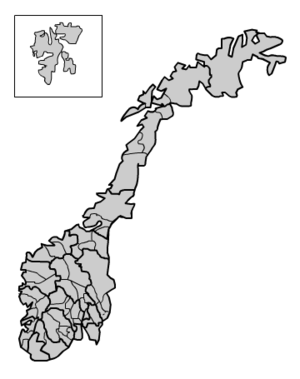
Carte des comtés et districts de Norvège. Les traits les plus gros délimitent les comtés, les plus fins délimitent les districts.
Le landskap est une subdivision de la Norvège, qui est traditionnellement divisée en districts généralement délimités par des critères géographiques : vallées, chaînes de montagnes, fjords, etc. La plupart formaient des petits royaumes durant le haut Moyen Âge.